Jingrong (Yehenara)

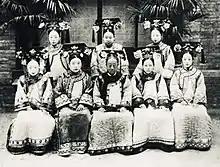
Jingrong is the first lady from the right; together with Gurun Princess Rongshou and another princesses consorts

In 1894, Jingrong became a wife of grace bulwark duke Zaize, adopted son of Yixun, the second in Prince Hui of the first rank, at the age of 28. Although Zaize requested to choose a date of his wedding in 1888, when Jingrong had attended the Elegant Women Selection and had been officially approved as his primary consort by Empress Dowager Cixi, the wedding was delayed until 1894. Zaize was promoted to grace defender duke after the marriage. Her marriage turned as a successful one. Jingrong was admired by Zaize for her beauty, youthfulness and kindness. Apart from her, Zaize took lady Liu and lady Zhu as concubines.